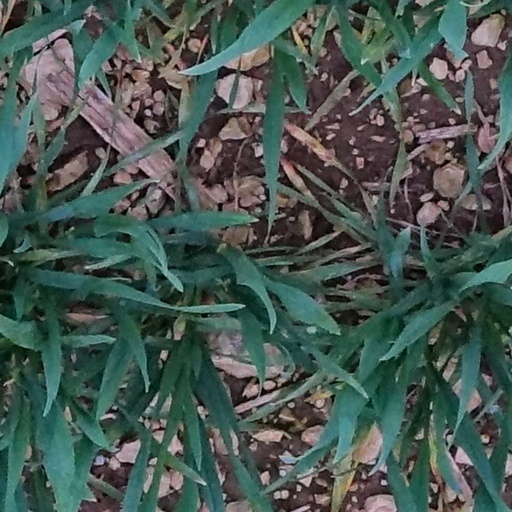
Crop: wheat